Peter Christen Asbjørnsen

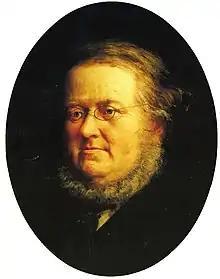
Portrait of Asbjørnsen by Knud Bergslien, 1870

Peter Christen Asbjørnsen (15 January 18125 January 1885) was a Norwegian writer and scholar. He and Jørgen Engebretsen Moe were collectors of Norwegian folklore. They were so closely united in their lives' work that their folk tale collections are commonly mentioned only as "Asbjørnsen and Moe".